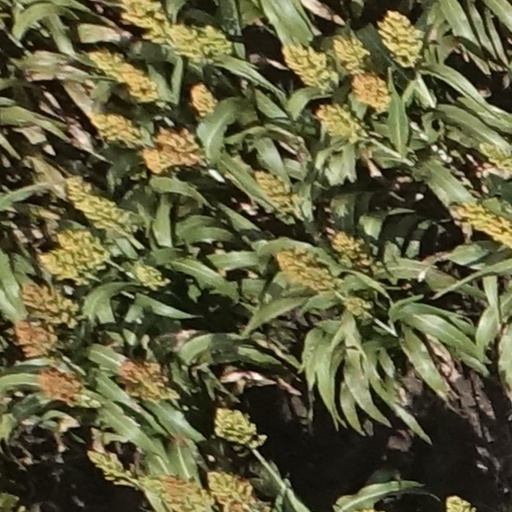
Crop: sorghum